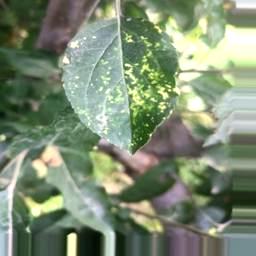
Label: Apple_Mosaic